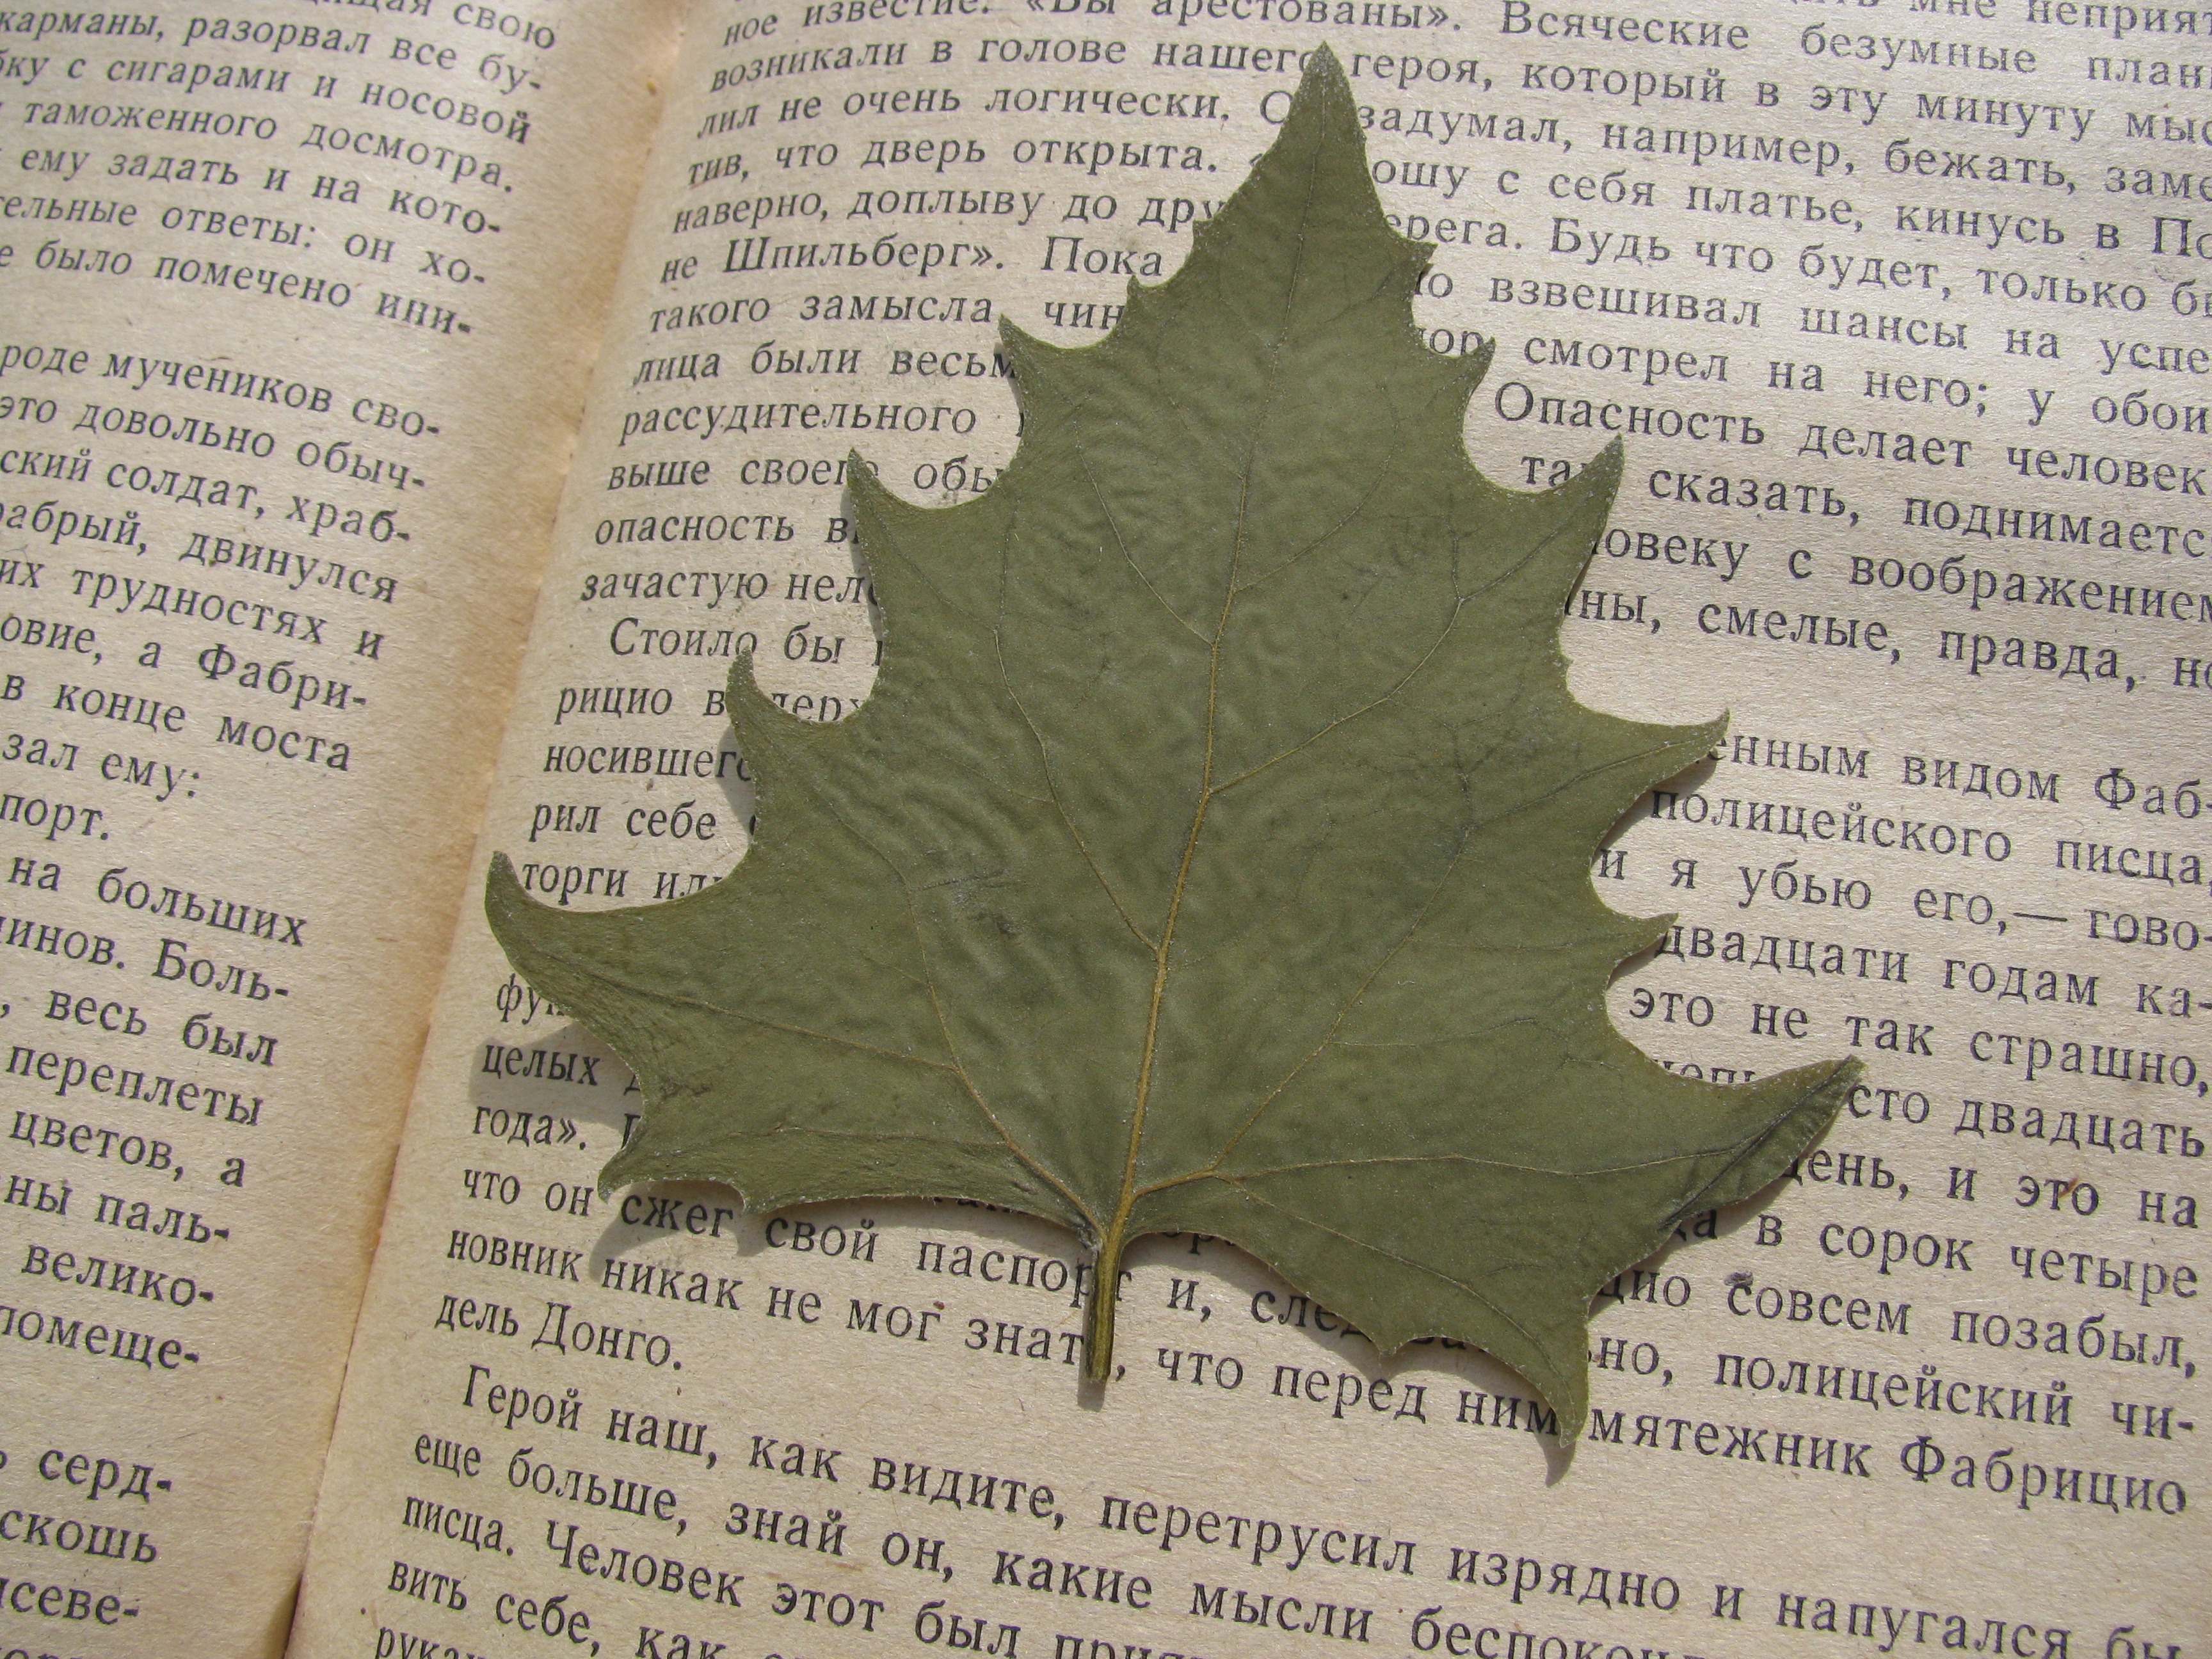
tree, book, plant, leaf, pattern, autumn, botany, maple leaf, sheet, leaves, text, herbarium, woody plant